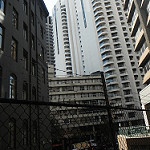
Scene: Outdoor